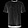
Label: T - shirt / top